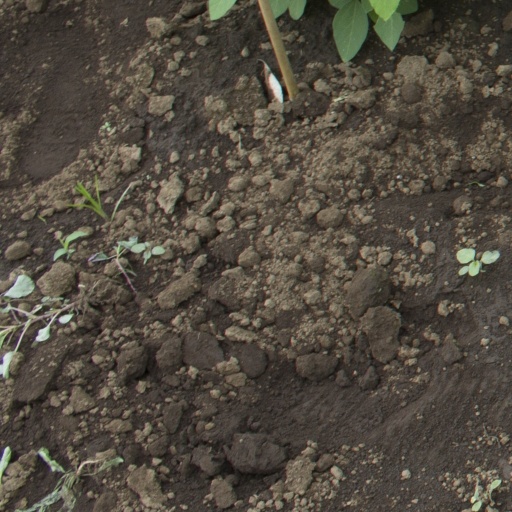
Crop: soybean